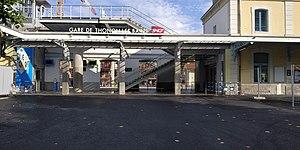
Nouveau bâtiment voyageurs Thonon-les-Bains
Thonon-les-Bains est une commune française située dans le département de la Haute-Savoie, en région Auvergne-Rhône-Alpes.